Kathleen Mary Easmon Simango

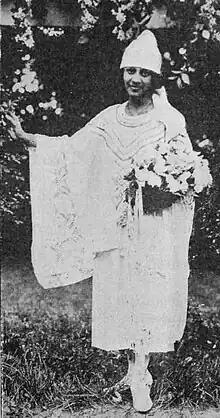
Kathleen Mary Easmon Simango in her wedding gown, from a 1922 publication.

Kathleen Mary Easmon Simango (9 August 1891 – 20 July 1924) was a Sierra Leonean missionary and artist who was the first West African to earn a diploma from the Royal College of Art. She was the niece of Adelaide Casely-Hayford and was a personal friend of Samuel Coleridge-Taylor. Simango was also a member of the prominent Sierra Leone Creole Easmon family.